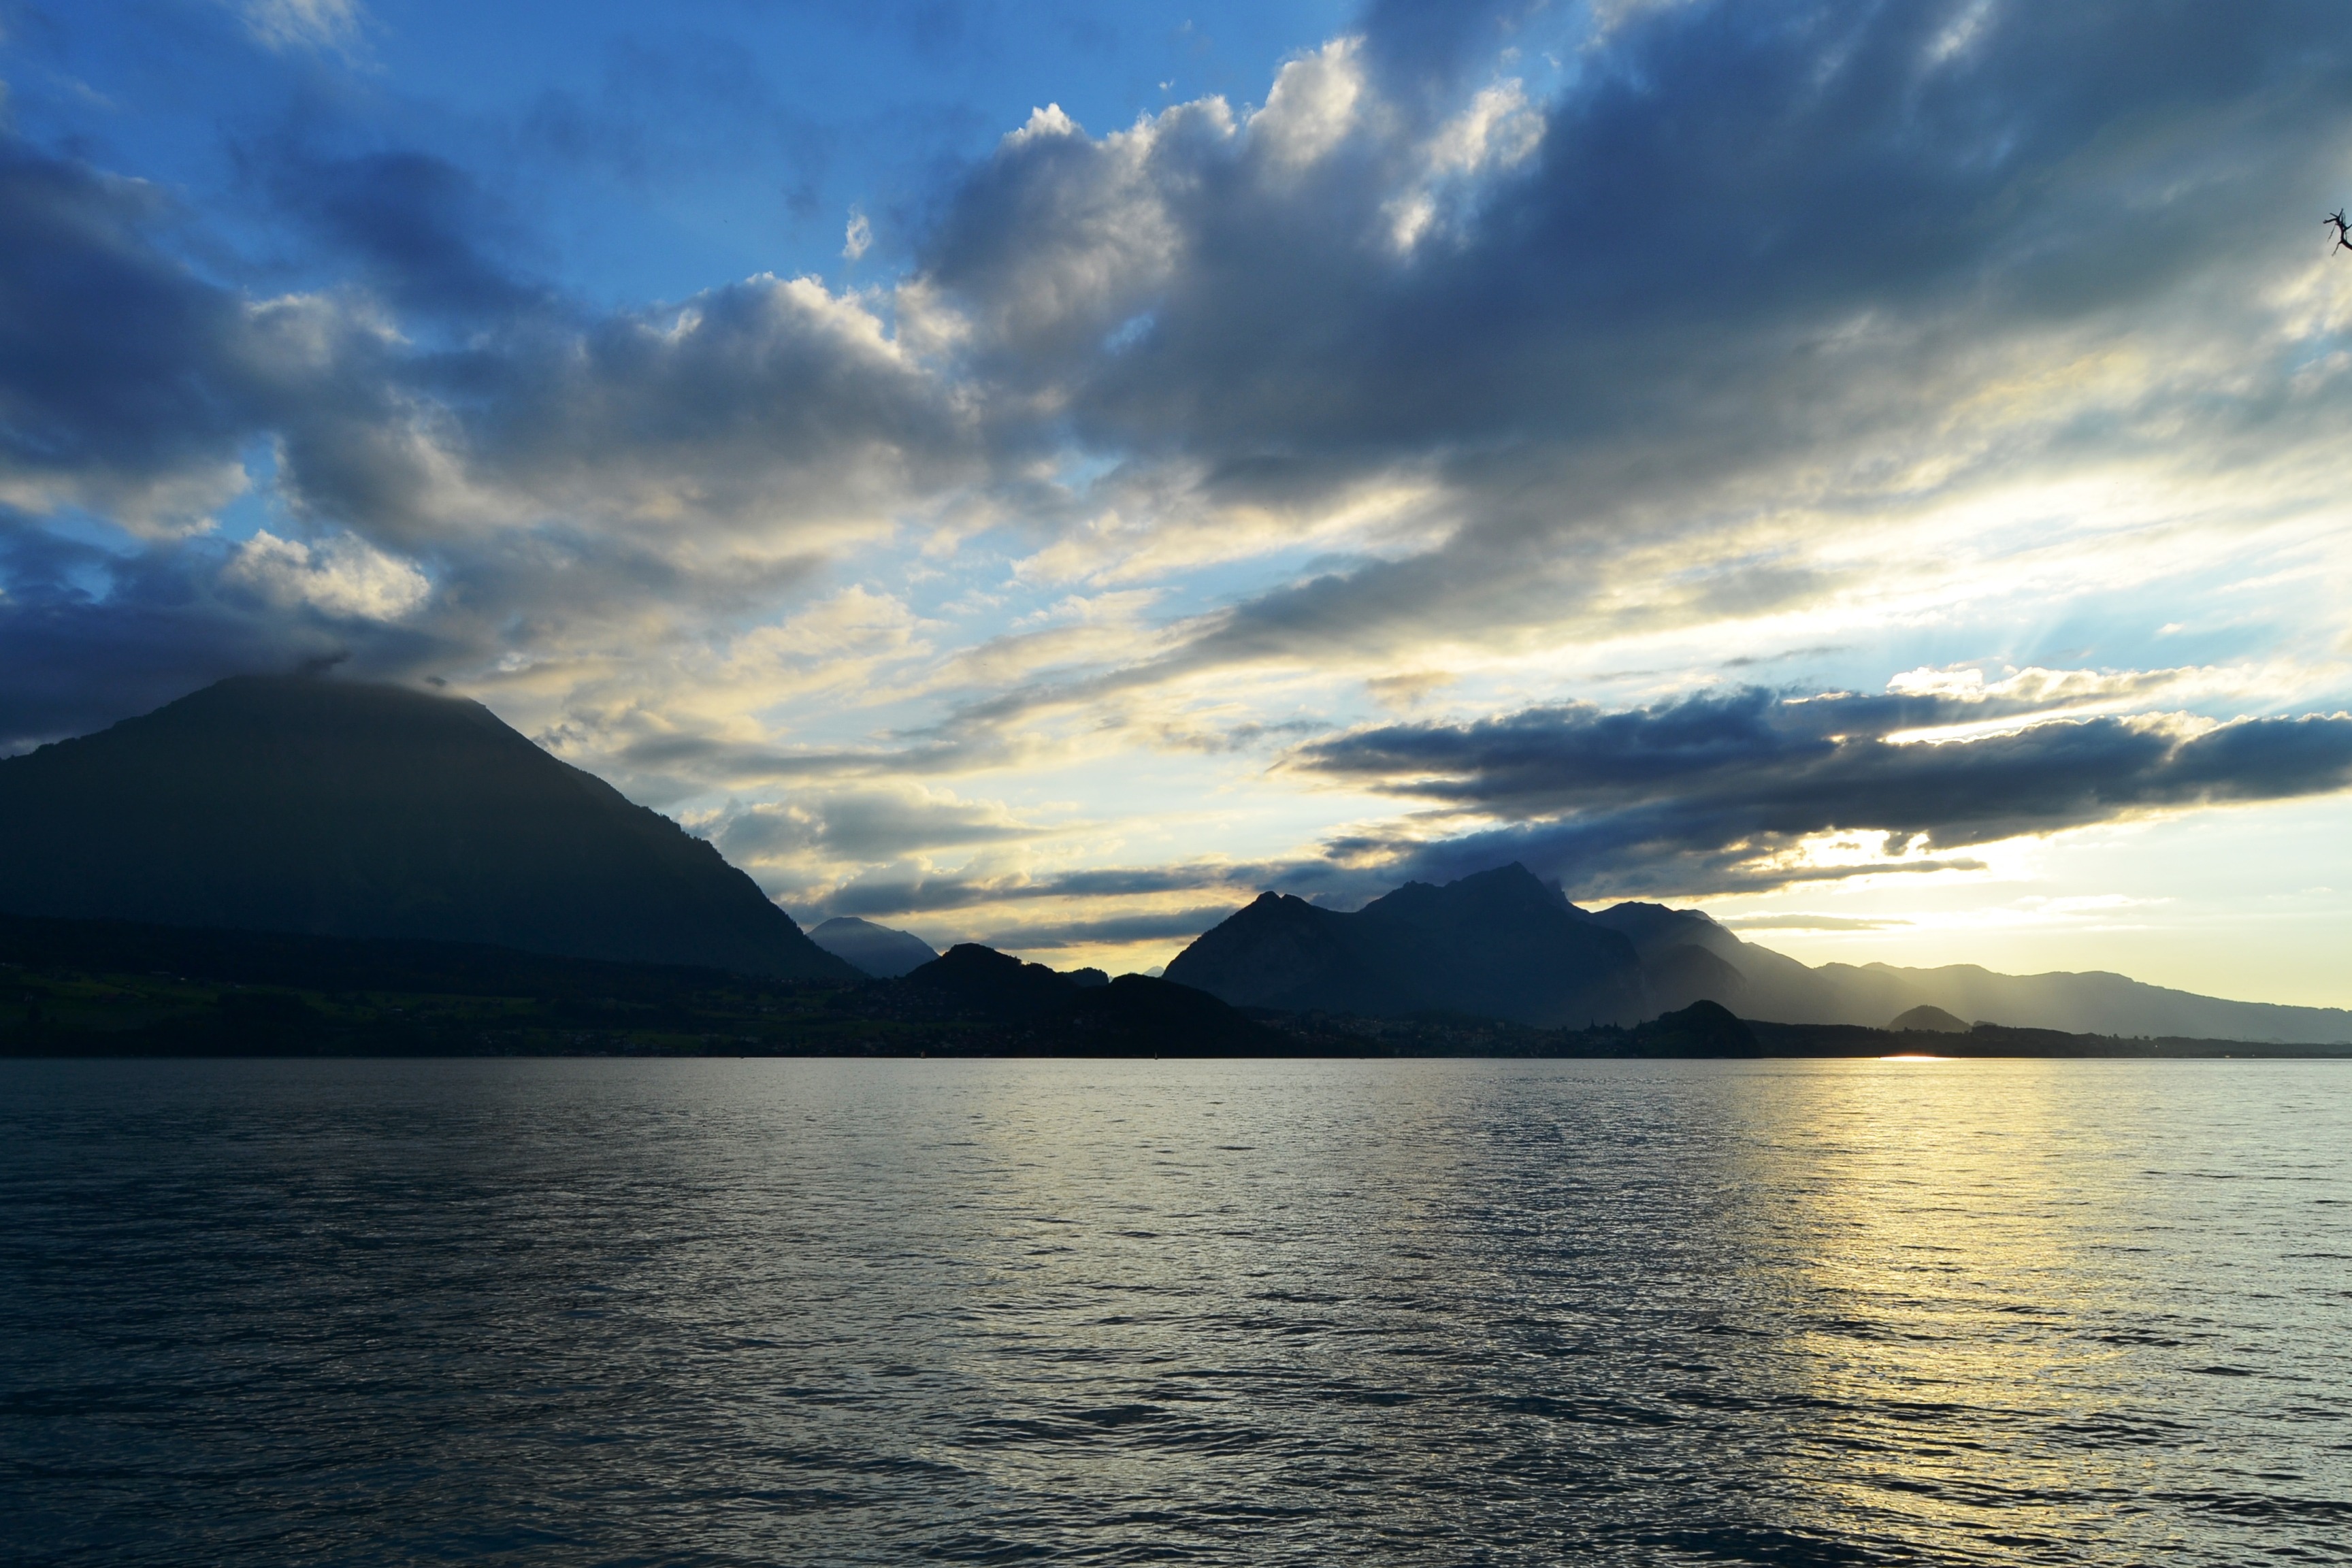
sea, coast, nature, ocean, horizon, mountain, cloud, sky, sunrise, sunset, sunlight, morning, lake, dawn, dusk, evening, reflection, bay, fjord, body of water, clouds, switzerland, loch, highlights, meteorological phenomenon, overcast sky